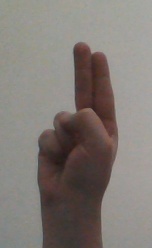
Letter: taa